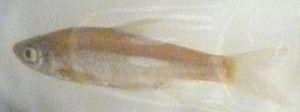
Ischikauia est un genre de poissons téléostéens de la famille des Cyprinidae et de l'ordre des Cypriniformes. Le genre Ischikauia est mono-typique, c'est-à-dire qu'il n'est composé que d'une seule espèce, Ischikauia steenackeri. L'espèce est endémique du lac Biwa au Japon.
Cet article liste les propriétés culturelles classées détenues par le temple Tōdai-ji de Nara au Japon.